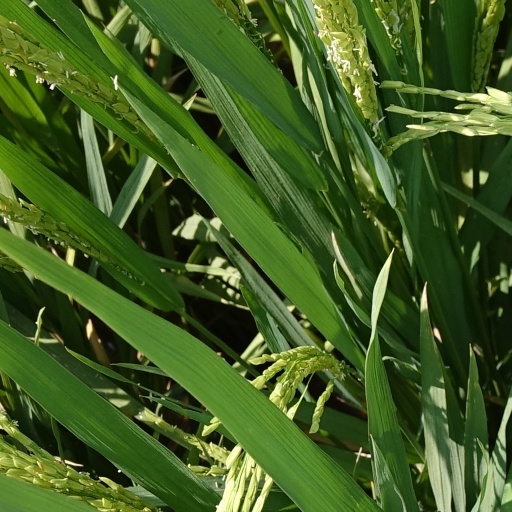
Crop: rice